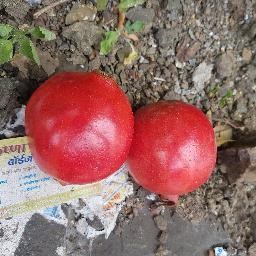
Fruit: Pomegranate
Quality: Good